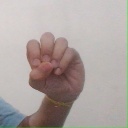
अक्षर: उ